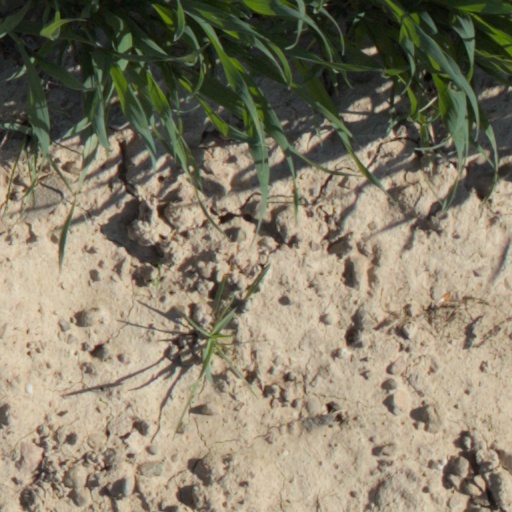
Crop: wheat